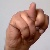
The image shows a hand gesture representing the letter 'N' in Indian Sign Language.